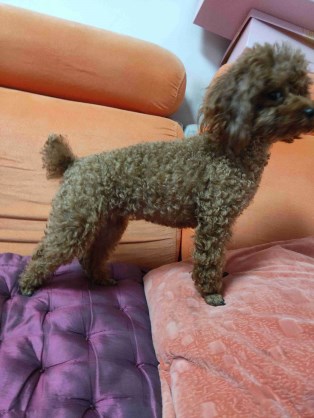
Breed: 7449-n000128-teddy